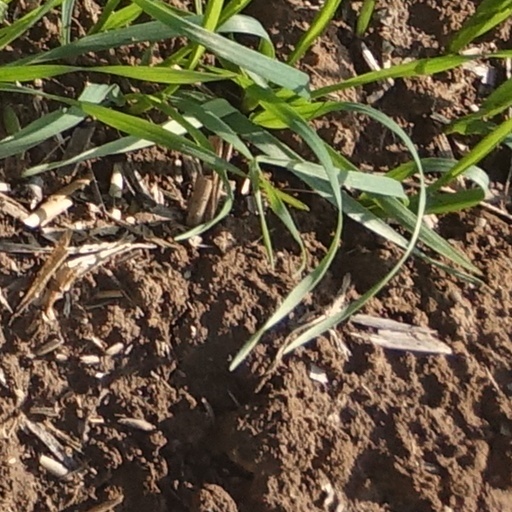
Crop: wheat